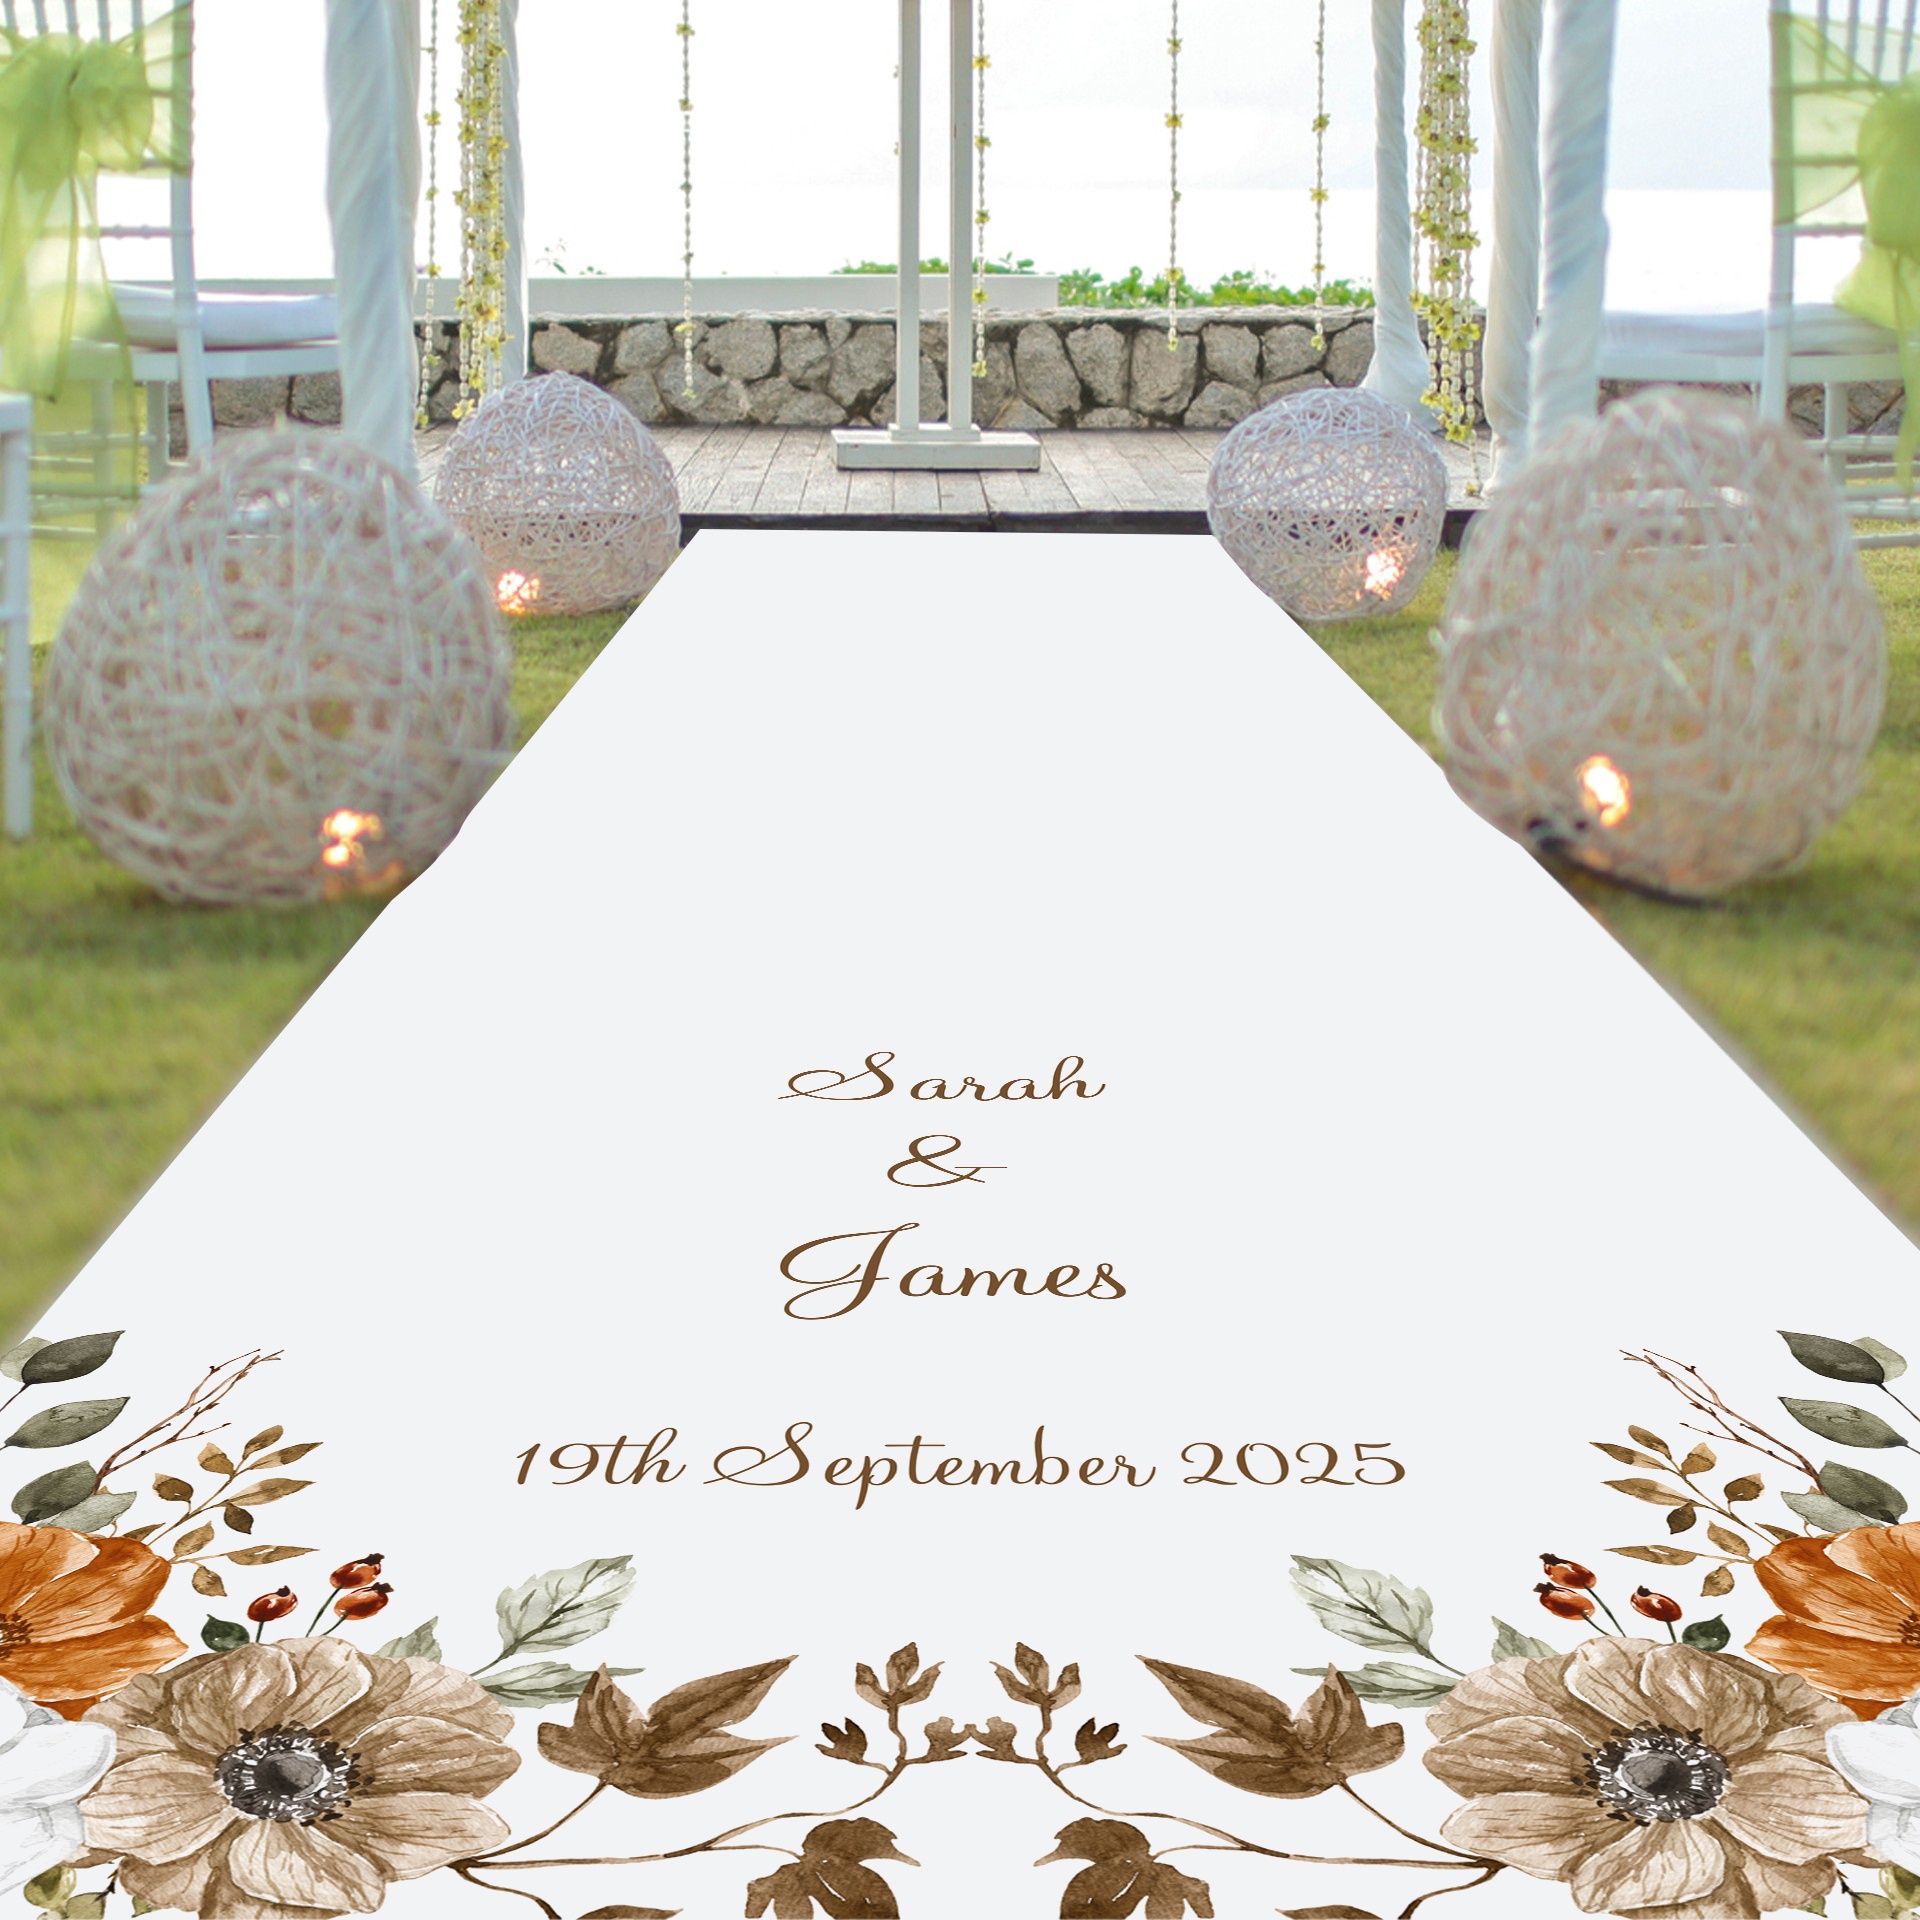
Autumn Flowers Personalised Aisle Runner
Make your walk down the aisle unforgettable with our elegant personalised aisle runner, designed to add a romantic and refined touch to your wedding ceremony. Featuring a stunning floral motif in warm tones of orange, white, and brown with lush green foliage, this runner is the perfect blend of rustic charm and timeless elegance. At the heart of the design, your names and wedding date are beautifully displayed in a graceful script font — creating a meaningful keepsake that you’ll cherish forever. Product Features: Customisable with your names and wedding date Elegant floral design in earthy, romantic tones High-quality, durable material for indoor or outdoor use Available Sizes: Small: 5M – Ideal for intimate venues Medium: 10m – Perfect for mid-sized ceremonies Large: 20m – Great for grand entrances and spacious aisles Why You’ll Love It: Adds a personalised, decorative touch to your ceremony Durable and easy to roll out A beautiful backdrop for wedding photos Whether you're planning a cosy garden wedding or a lavish indoor affair, this aisle runner will elevate your ceremony space with elegance and sentiment.
Brand: CCA Occasions Limited
Category: Religious & Ceremonial > Wedding Ceremony Supplies > Aisle Runners